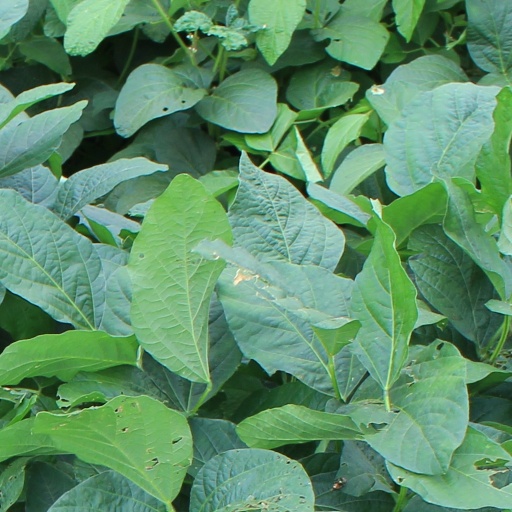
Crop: soybean